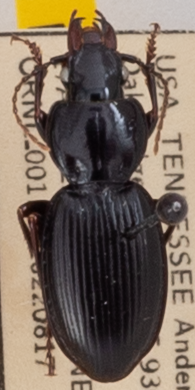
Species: Cyclotrachelus fucatus
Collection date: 2022-08-17
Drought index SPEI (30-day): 1.578
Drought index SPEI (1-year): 0.896
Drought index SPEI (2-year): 0.558